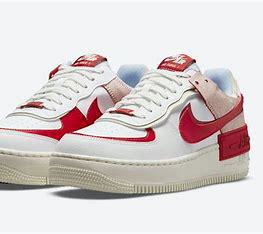
Brand: Nike
Model: Air Force 1 Shadow